Edgar Mayne

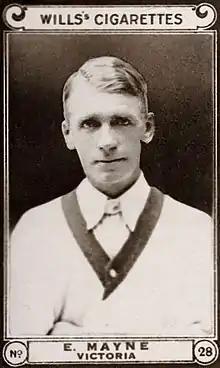
Mayne in about 1920

Edgar Richard "Ernie" Mayne (2 July 1882 – 26 October 1961) was an Australian cricketer who played as a right-handed batsman and bowler.